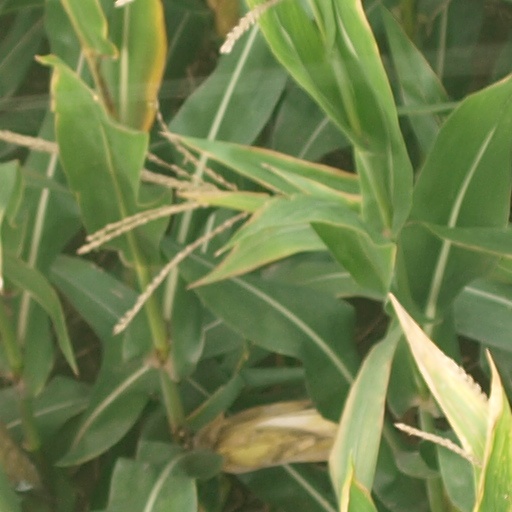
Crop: maize; corn